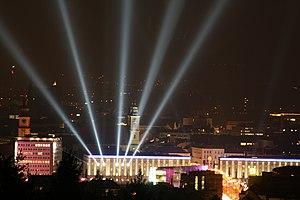
La capitale européenne de la culture est une ville désignée par l'Union européenne pour une période d'une année civile durant laquelle un programme de manifestations culturelles est organisé.